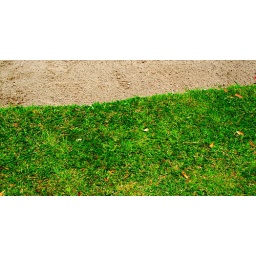
grass in sand